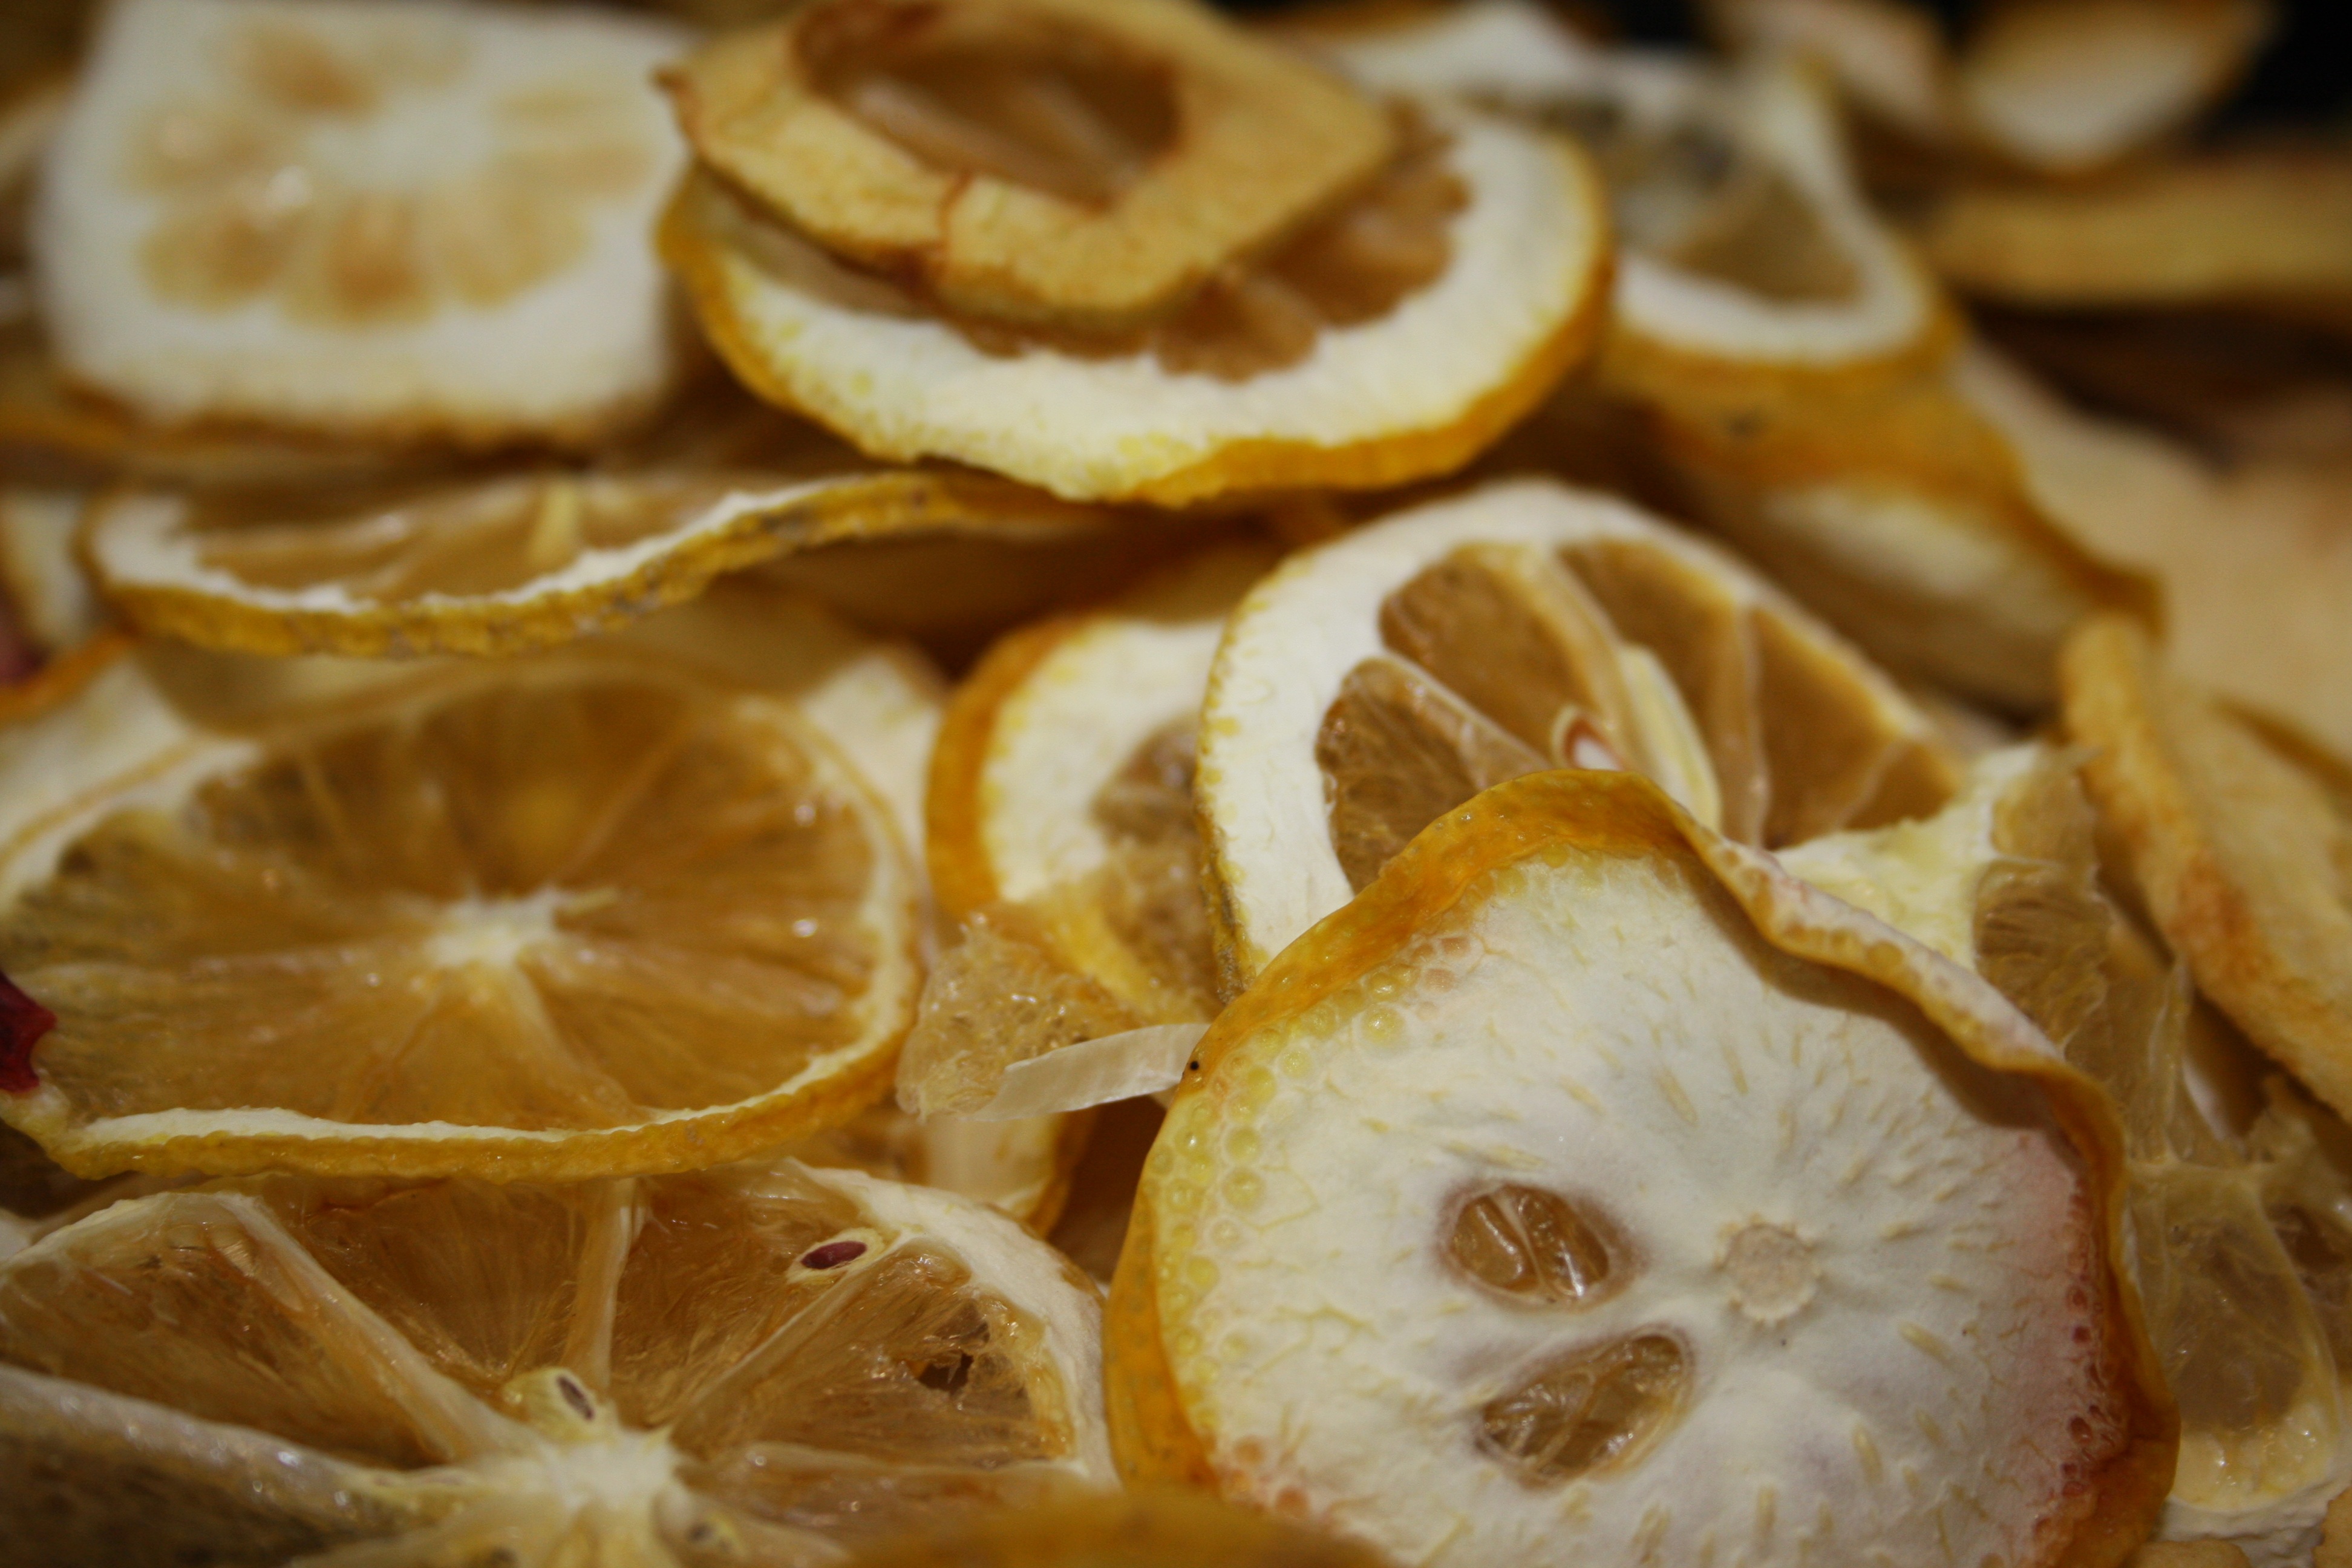
plant, fruit, dry, food, produce, fruits, citrus, lemons, flowering plant, land plant